Robert Willoughby, 2nd Baron Willoughby de Broke

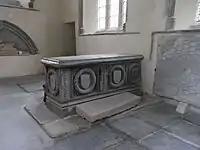
Chest tomb c. 1530 presumed to be that of Robert Willougby, 2nd Baron Willoughby de Broke, north transept, St.Andrew's Church, Bere Ferrers, Devon. Viewed from SW

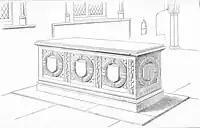
Drawing of Willoughby tomb at Bere Ferrers, viewed from north-west, by Roscoe Gibbs, 19th century. The tomb is of purbeck marble, the cover stone is plain but is indented in a channel around the top edge where formerly existed a brass inscribed ledger line. The flat escutcheons on the chest, encircled by classical wreaths and separated by renaissance grotto-esque candelabra-like standards, are now devoid of their original heraldic charges, thought to have been engraved on brass affixed thereon.

Robert Willoughby, 2nd Baron Willoughby de Broke and "de jure" 10th Baron Latimer, (1472 – 10 November 1521) was an English nobleman and soldier.